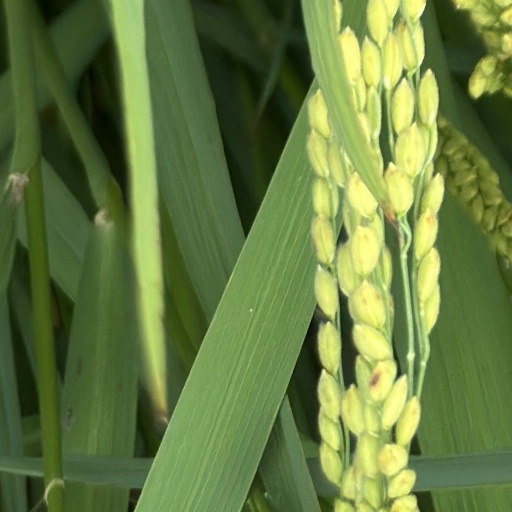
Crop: rice